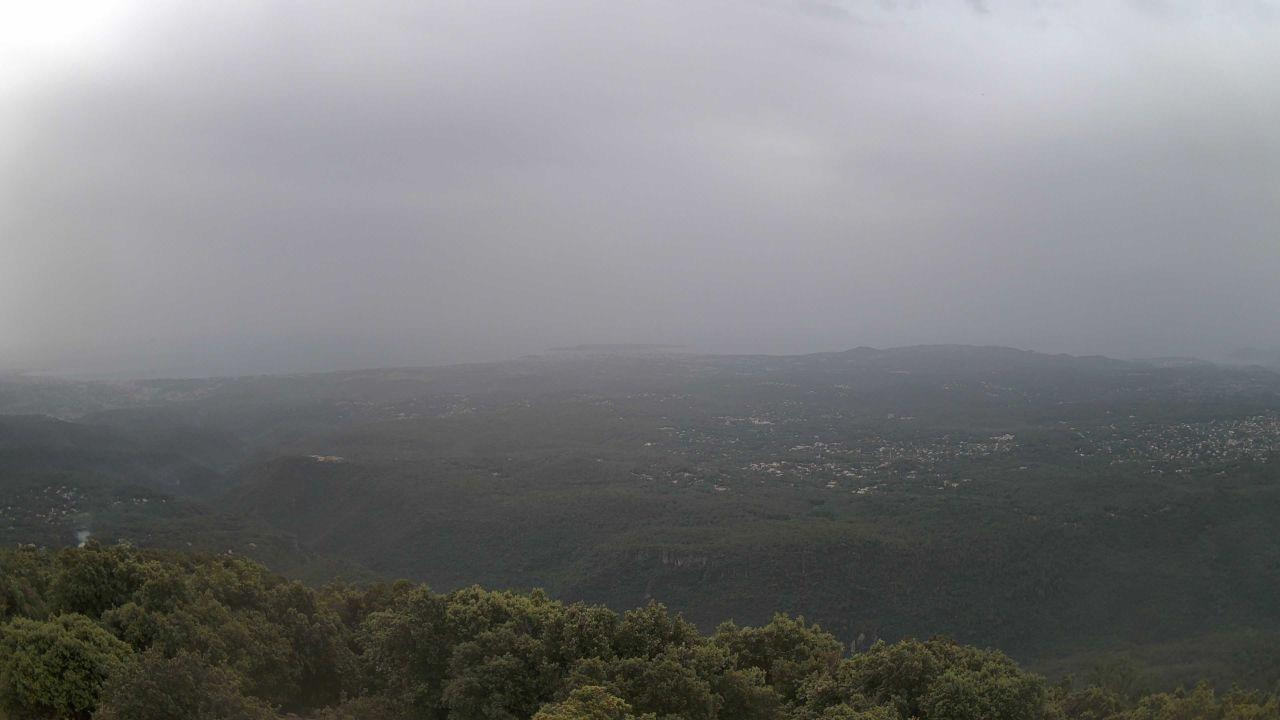
Fire: no
Smoke: yes